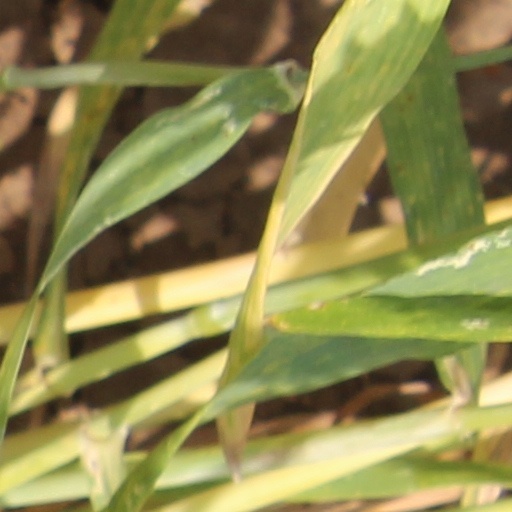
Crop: wheat